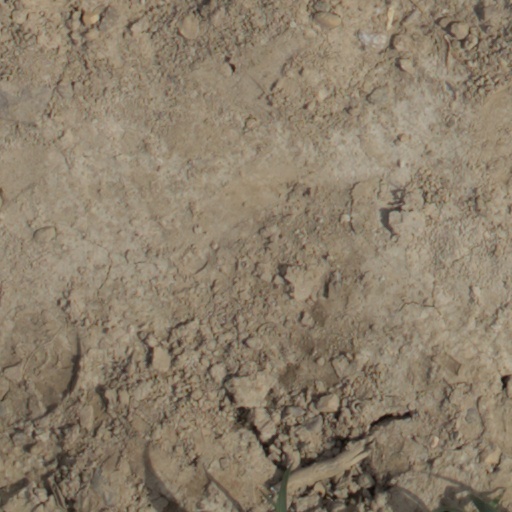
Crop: wheat